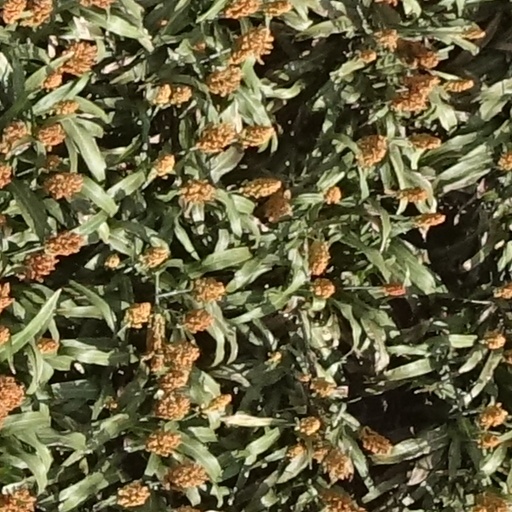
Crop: sorghum